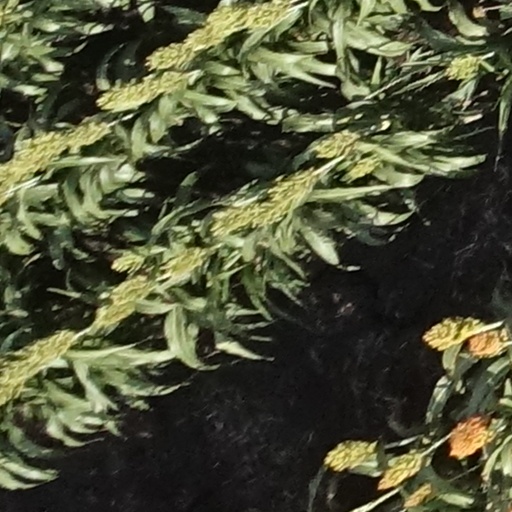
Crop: sorghum